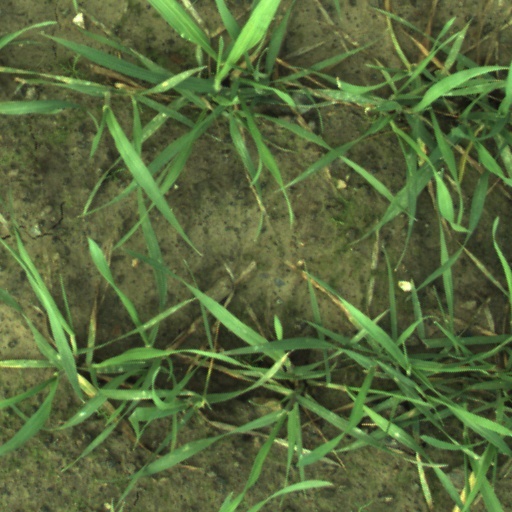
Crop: wheat